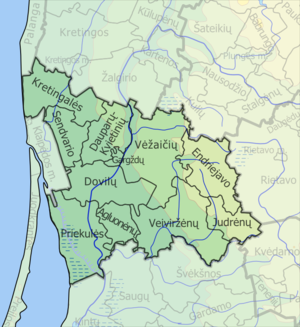
La municipalité du district de Klaipėda est l'une des 60 municipalités de Lituanie. Son chef-lieu est Gargždai.